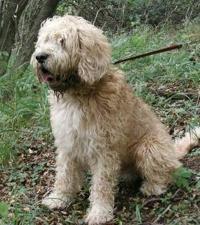
otterhound